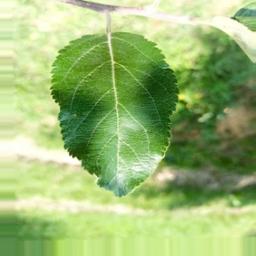
Label: Healthy